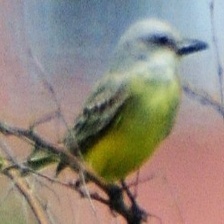
Species: TROPICAL KINGBIRD
Scientific name: TYRANNUS MELANCHOLICUS